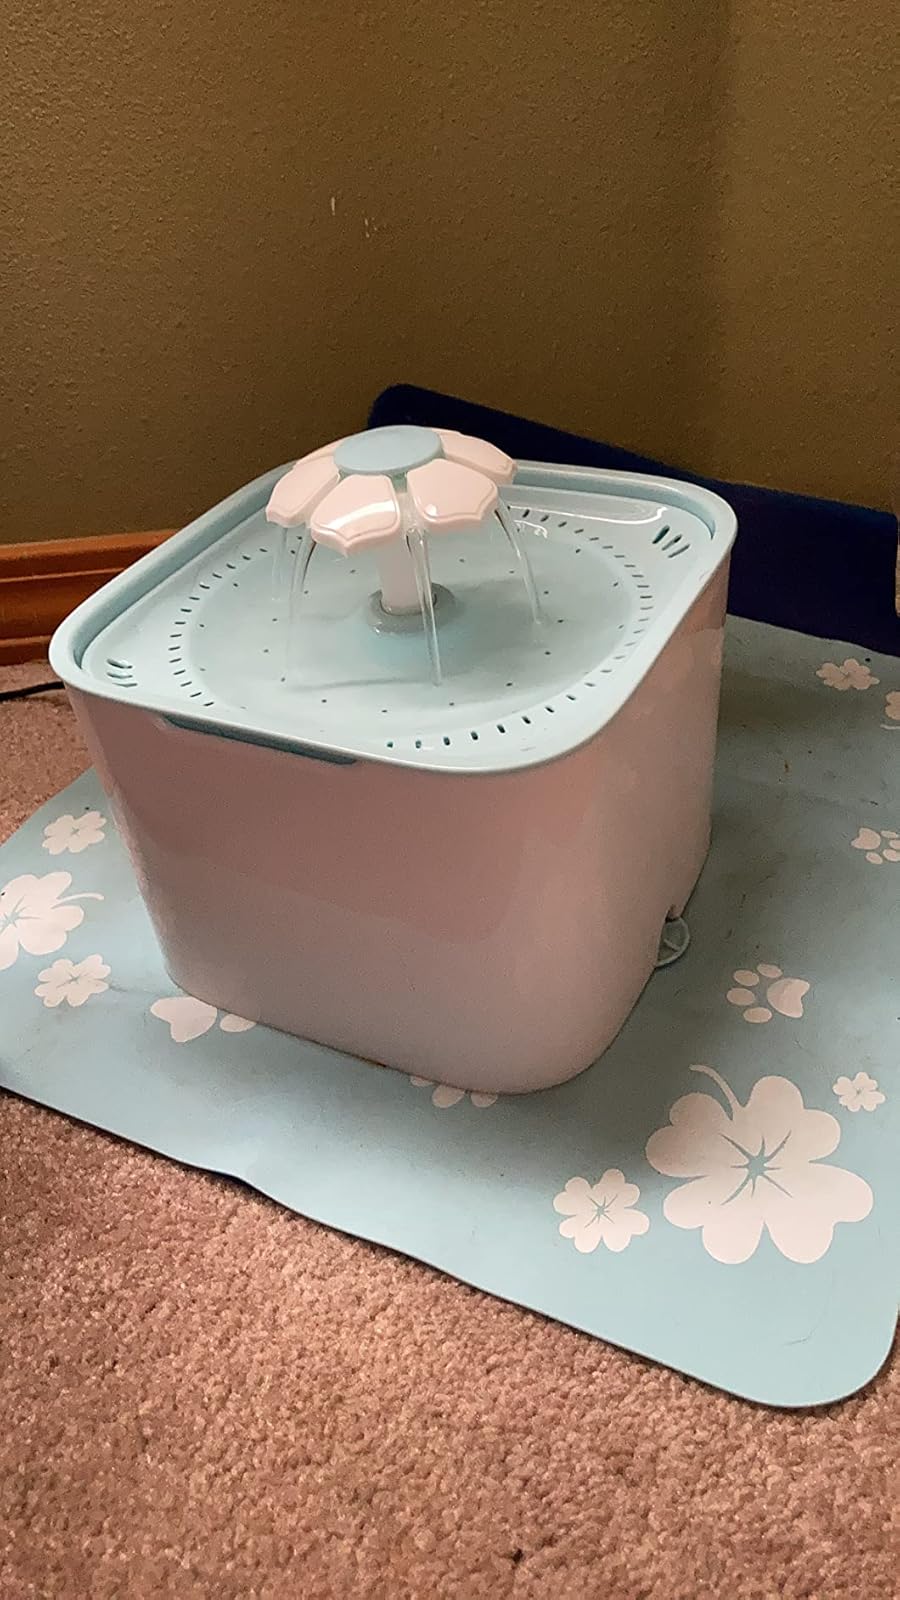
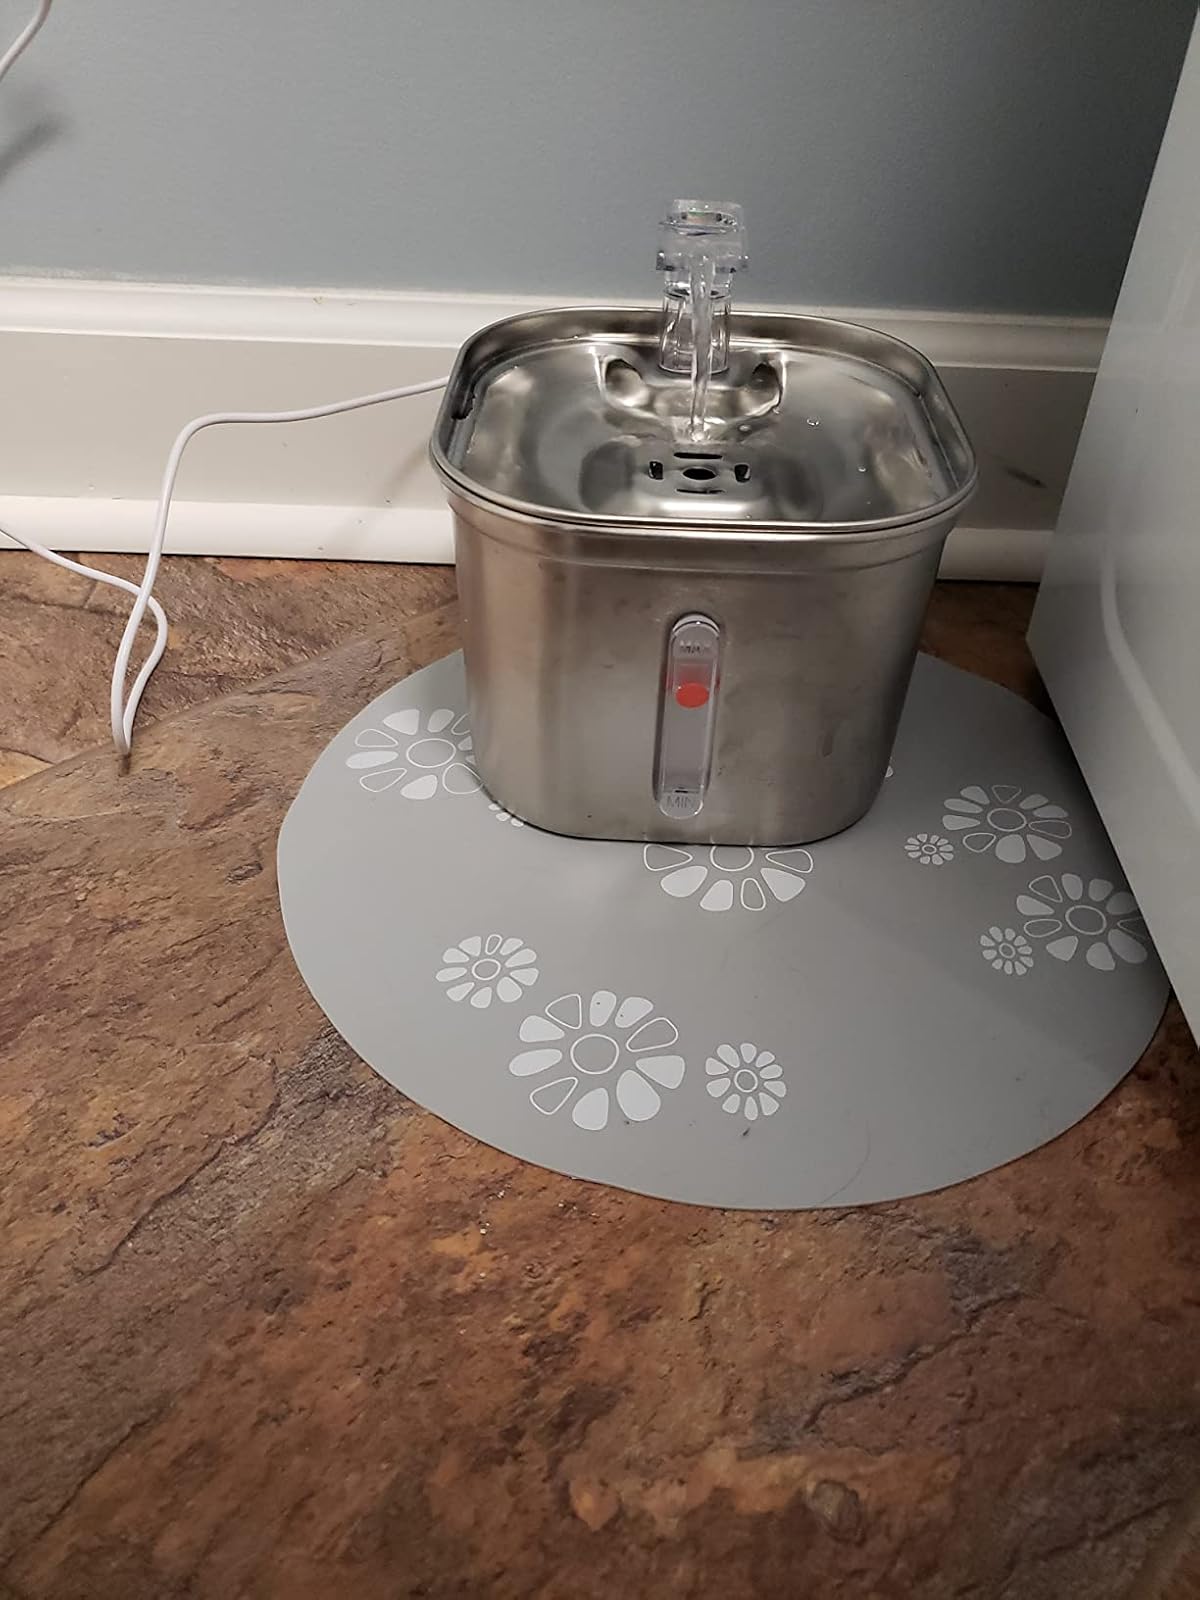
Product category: items_bowl
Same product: no